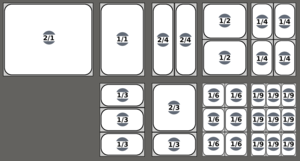
Bacs gn
Gastro Norm est un standard utilisé en restauration collective.